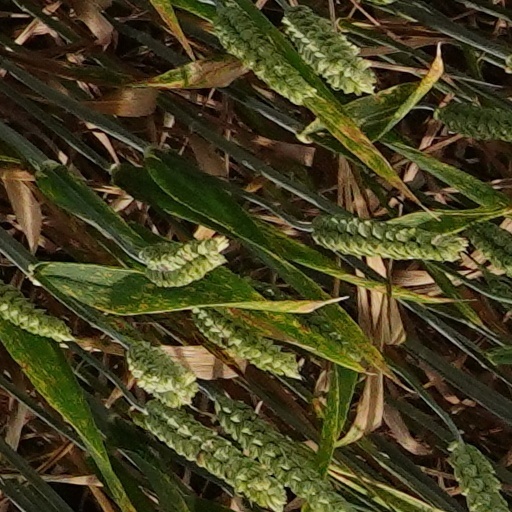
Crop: wheat